Can't Wait to Get to Heaven

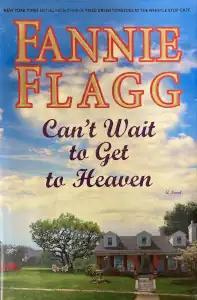

Can't Wait to Get to Heaven is a 2006 novel by Fannie Flagg. Based in the fictional town of Elmwood Springs, Missouri, it is a humorous look at Southern mores and small-town mentality in the context of death and the existence of an afterlife. Elner Shimfissle, the octogenarian protagonist, falls out of a tree while picking figs and is rushed to the hospital unconscious, where she is reported dead. The novel satirizes both the response of her neighbors down below—including the food they send for the funeral and the obituary written for a Southern newspaper—and the view from above, where Elner meets her dead sister, her hero Thomas Alva Edison, and God Himself: her former neighbor, Raymond, a modest, pipe-smoking divinity.